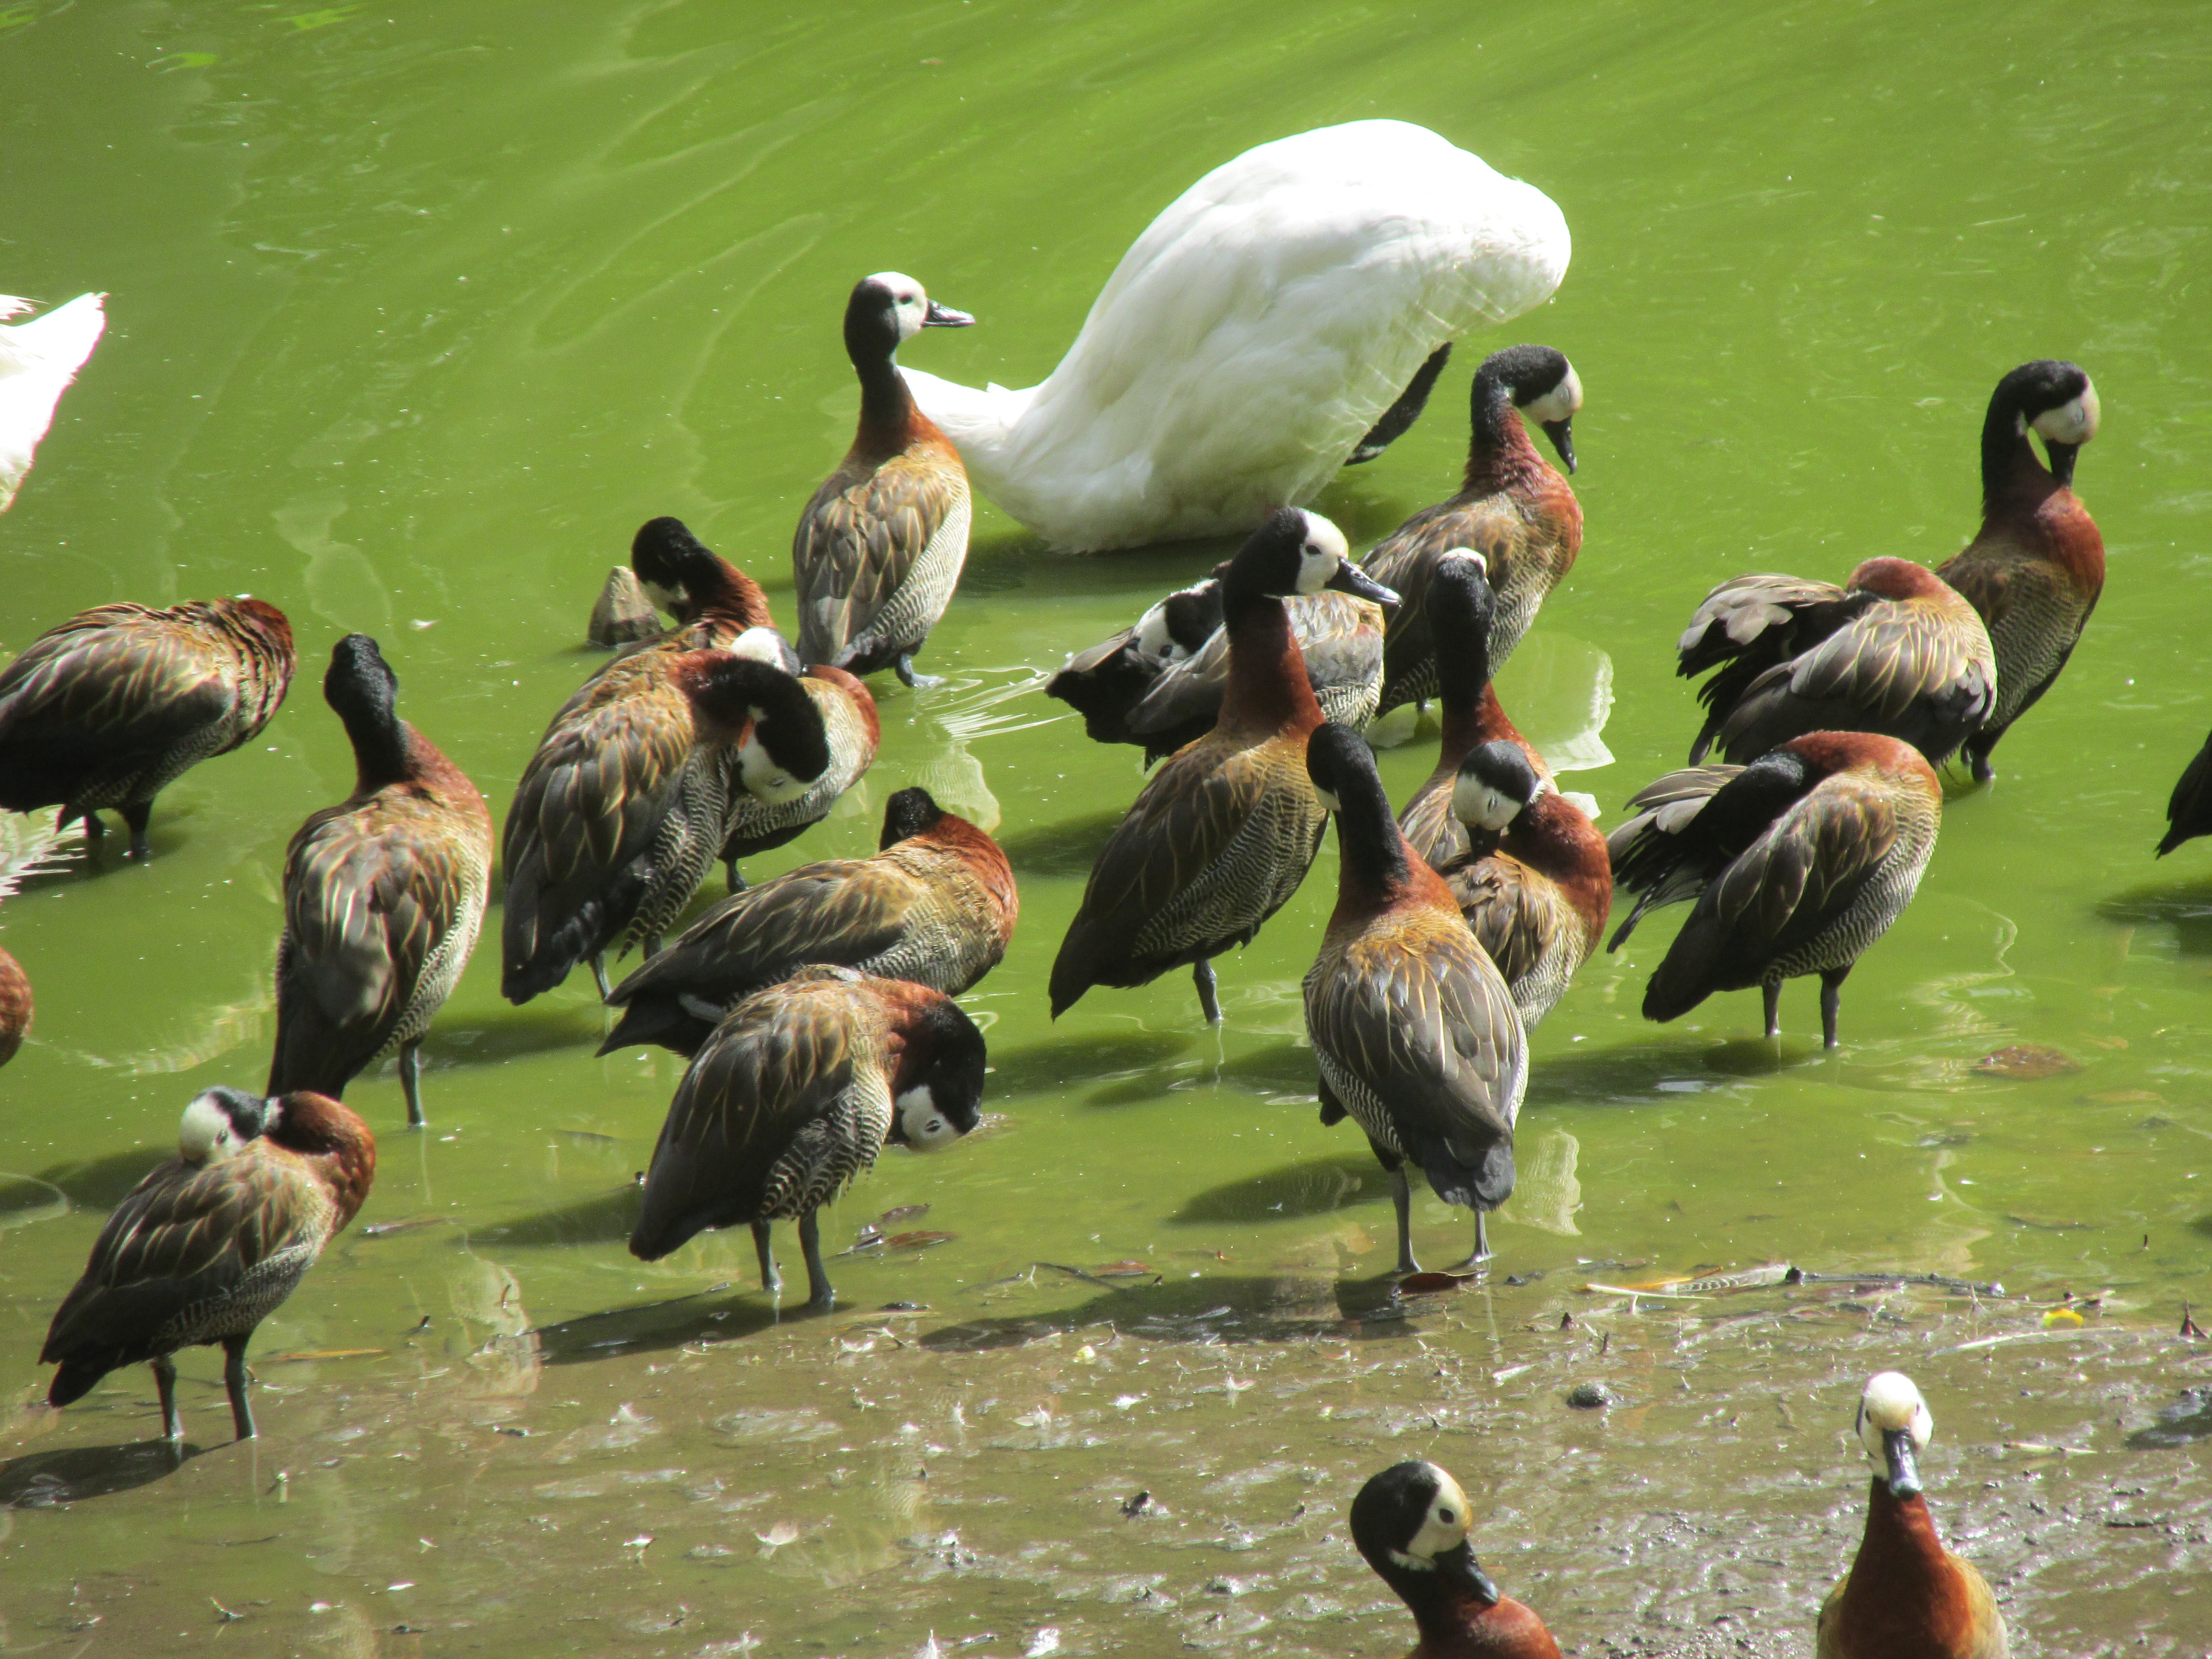
water, bird, lake, wildlife, zoo, beak, fauna, swan, duck, goose, vertebrate, waterfowl, water bird, mallards, tropical birds, green lawn, ducks geese and swans